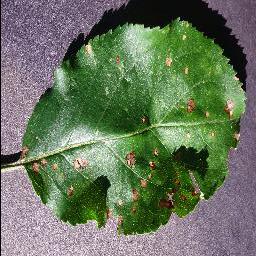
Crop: apple
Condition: black_rot